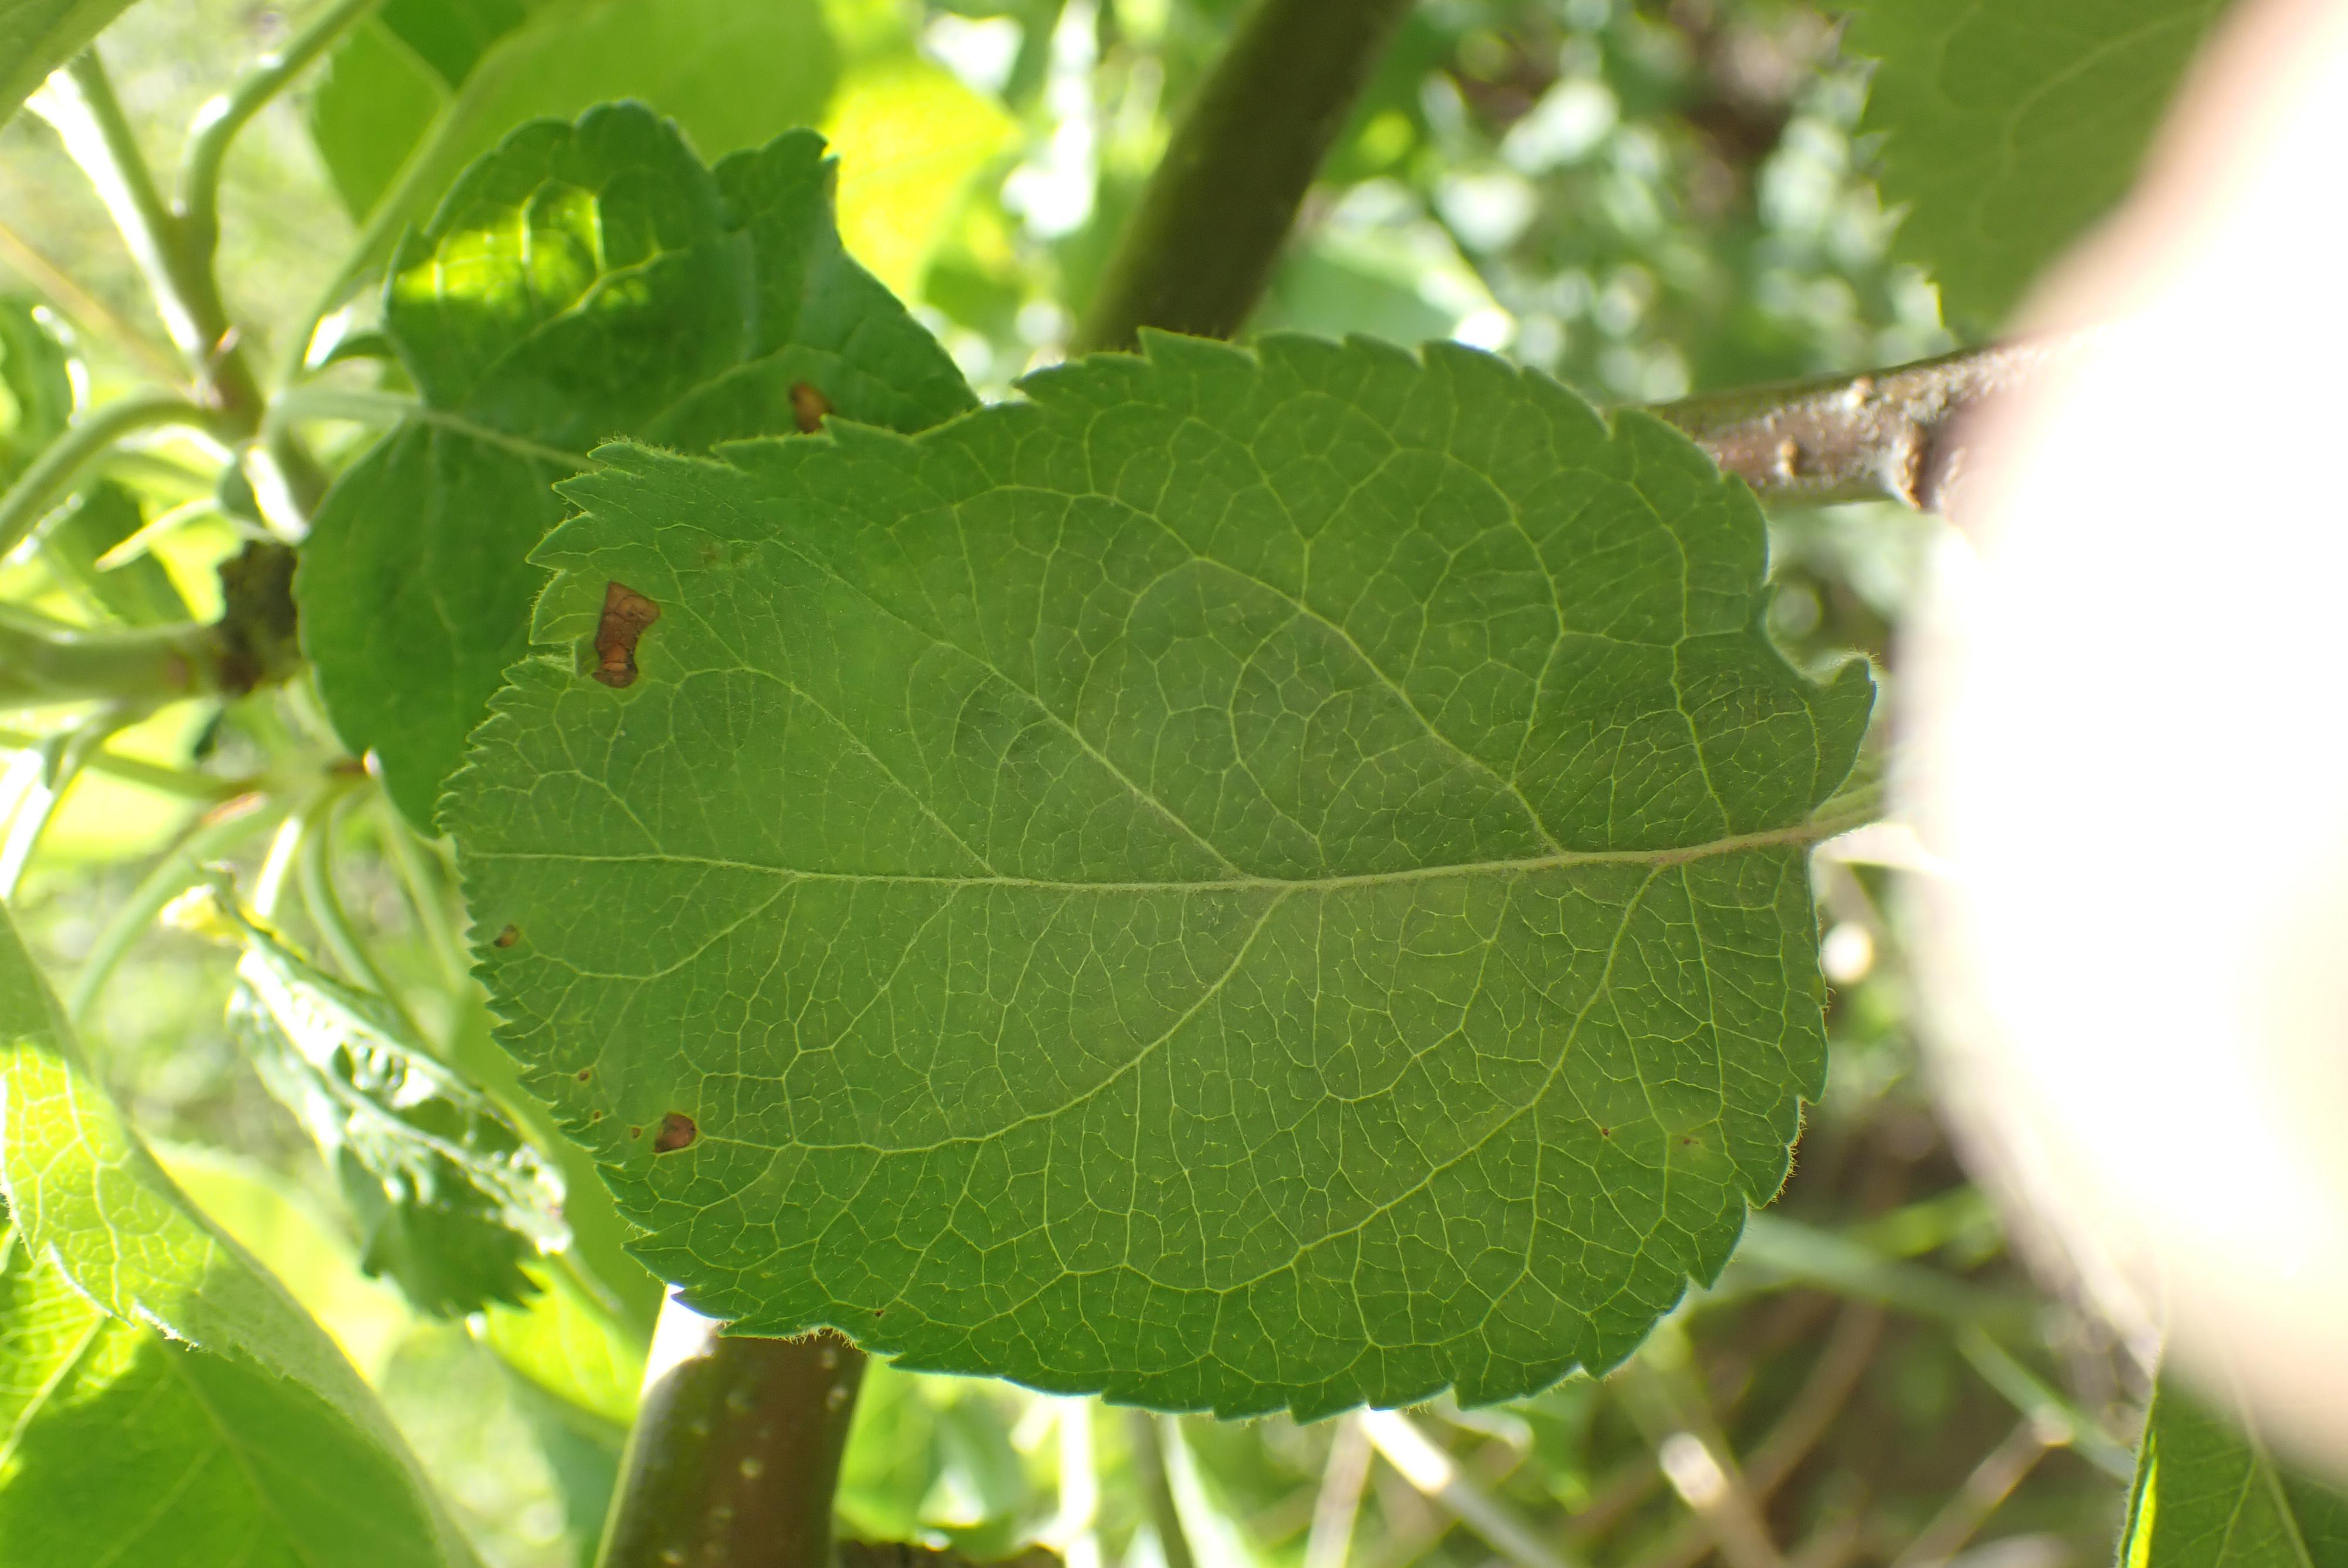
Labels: frog_eye_leaf_spot